Marlik

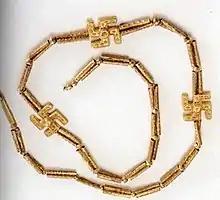
Golden necklace of three Swastikas found in Marlik, dates back to first millennium B.C.

Marlik is an ancient site near Roudbar in Gilan, in northern Iran. Marlik, also known as "Cheragh-Ali Tepe" is located in the valley of Gohar Rud (gem river), a tributary of Sepid Rud in Gilan Province in Northern Iran, Marlik. Marlik is the site of a royal cemetery, and artifacts found at this site date back to 3,000 years ago. Some of the artifacts contain amazing workmanship with gold.